George Reid (Scottish politician)

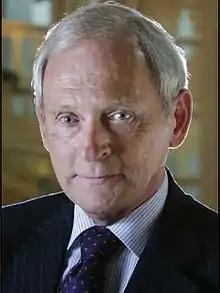
Official portrait, 2003

Sir George Newlands Reid (born 4 June 1939) is a Scottish politician and journalist who served as Presiding Officer of the Scottish Parliament from 2003 to 2007. A member of the Scottish National Party (SNP), he was a Member of the Scottish Parliament (MSP) for the Mid Scotland and Fife region from 1999 to 2003 and then for the Ochil constituency from 2003 to 2007. Reid was Member of Parliament (MP) for Clackmannan and East Stirlingshire from February 1974 to 1979.